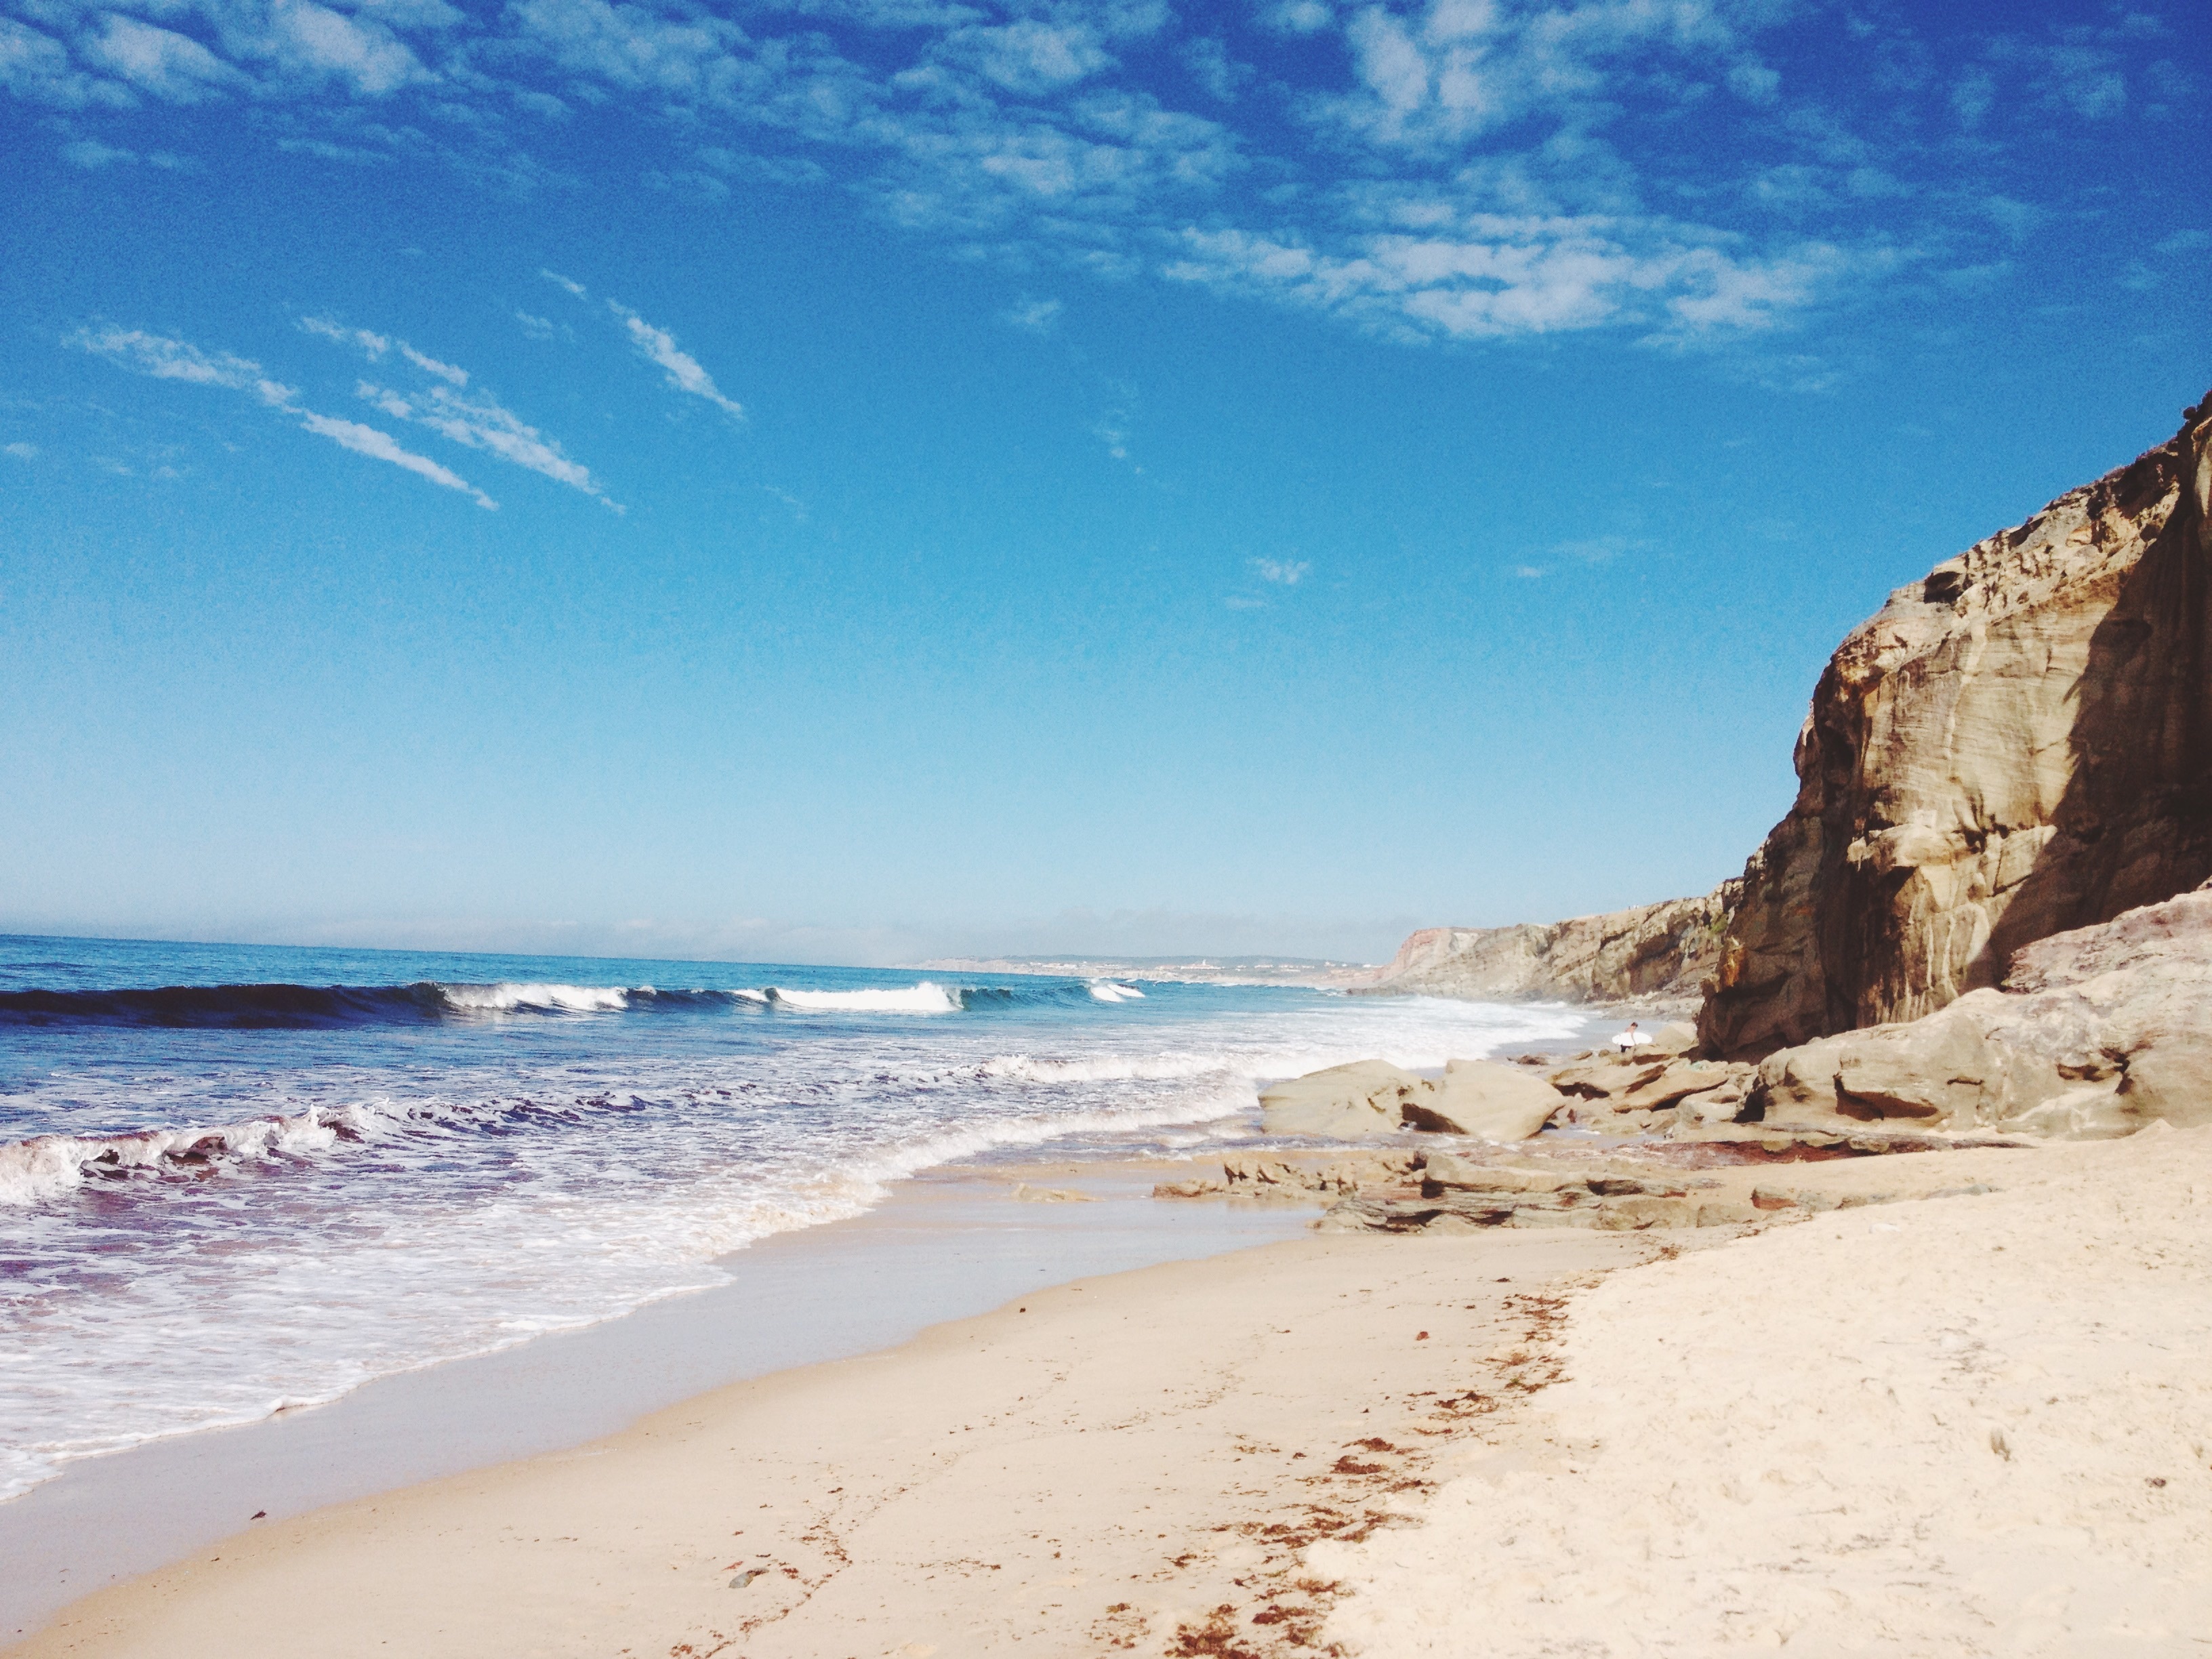
beach, sea, coast, water, nature, sand, rock, ocean, horizon, sky, shore, wave, summer, vacation, travel, coastline, cliff, idyllic, paradise, tropical, holiday, bay, island, blue, terrain, material, body of water, tropic, caribbean, exotic, cape, landform, wind wave